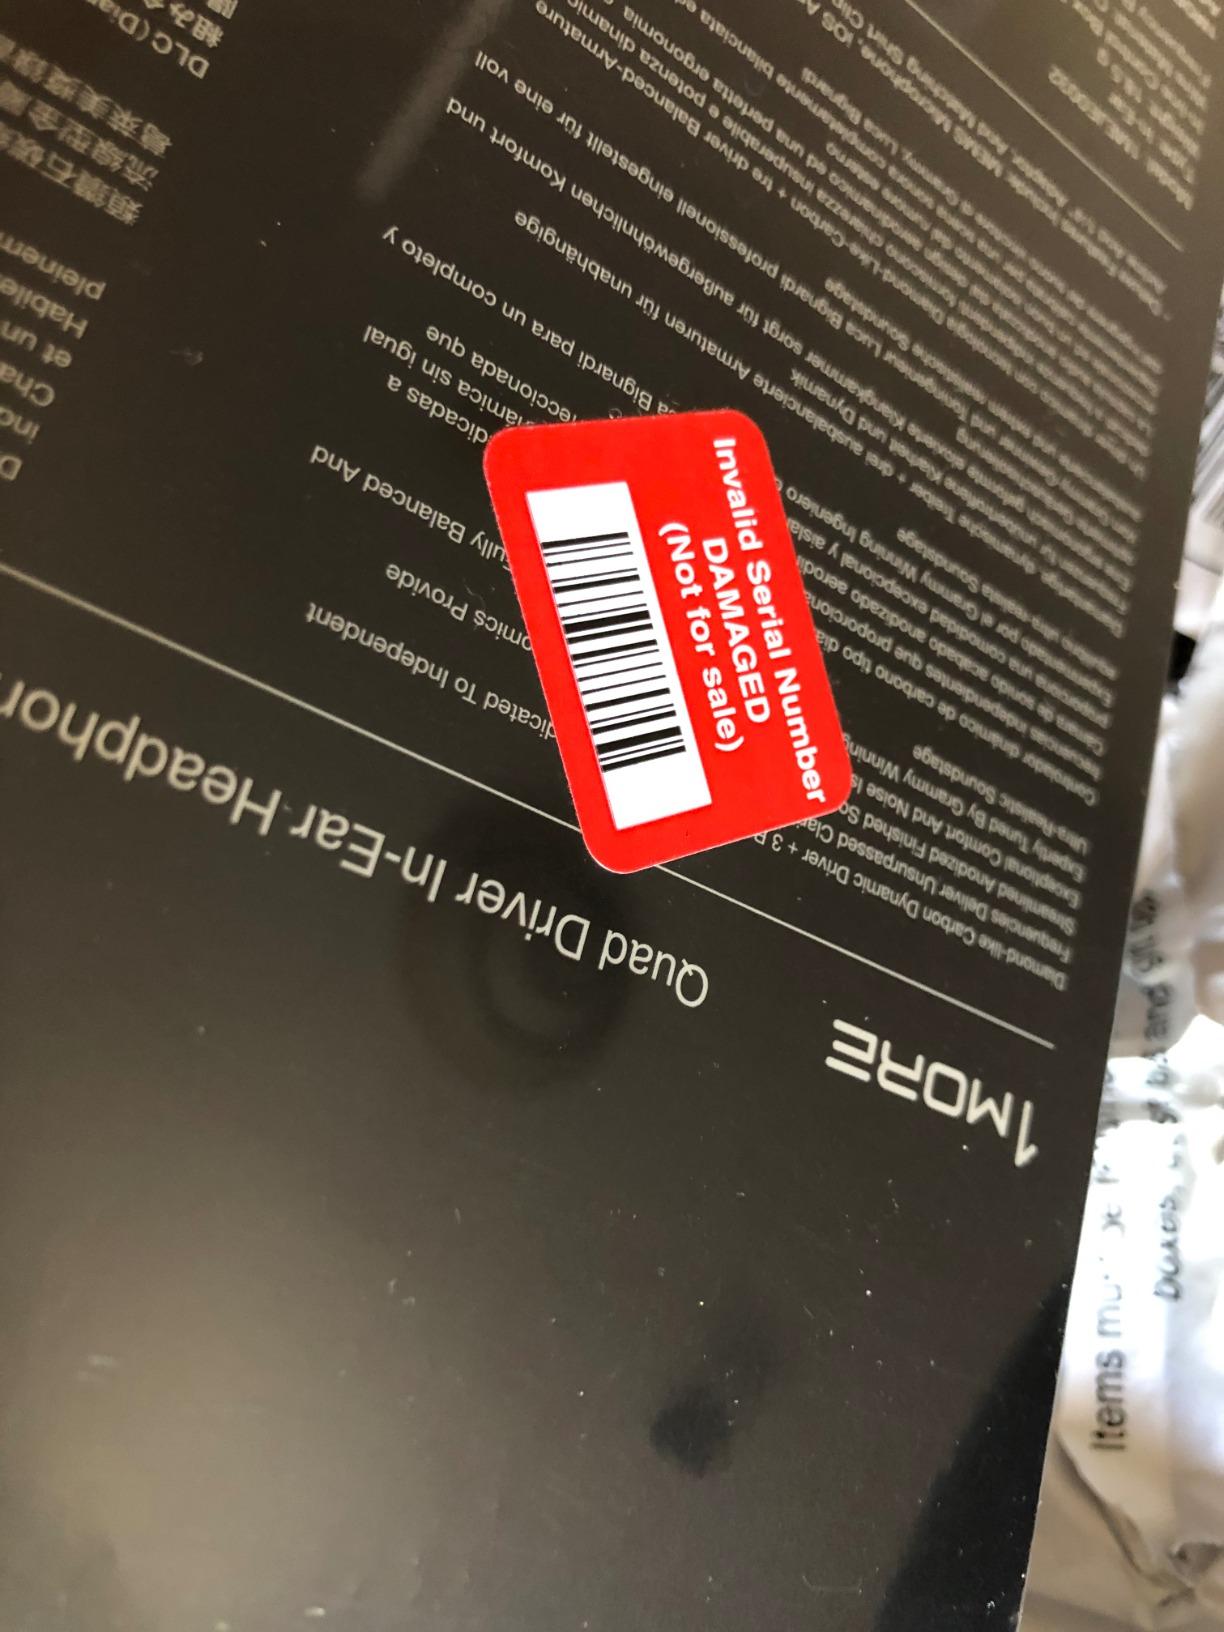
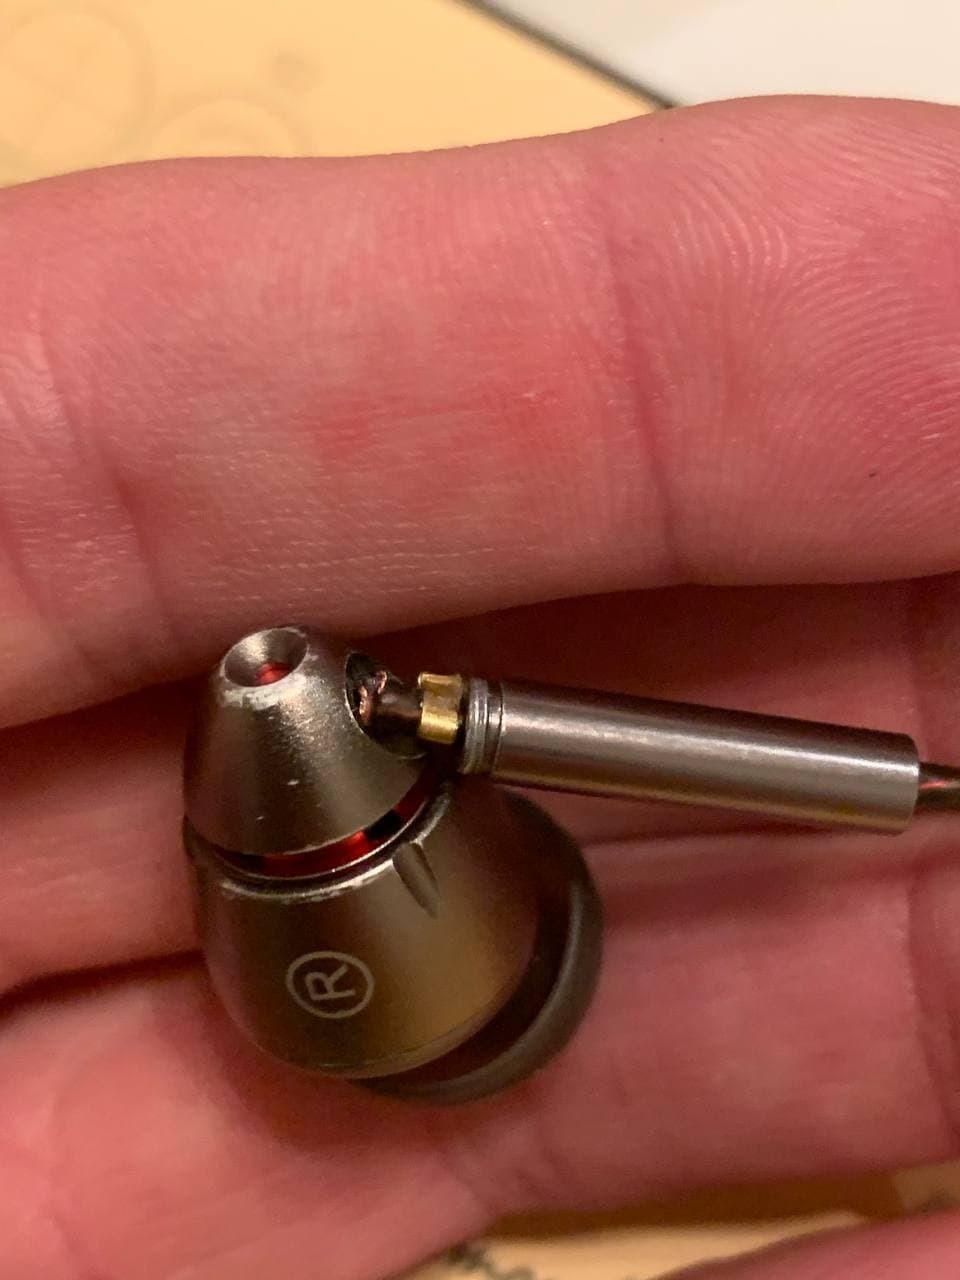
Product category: headphones
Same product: yes